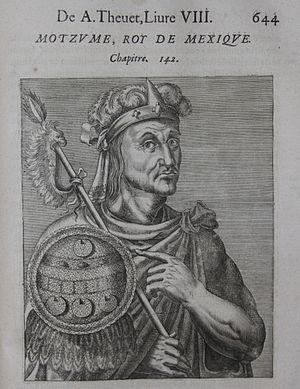
Moctezuma, Pourtraits et Vies des Hommes Illustres, André Thévet, Paris 1584
Moctezuma, dont le nom s’écrit également selon certaines variantes orthographiques, Moteuczoma, Motecuhzoma et dont le nom originel complet en nahuatl est Motecuhzoma Xocoyotzin, était le neuvième huey tlatoani de Mexico-Tenochtitlan. C’est pendant son règne, de 1502 à 1520, qu’a commencé la conquête espagnole de l'empire aztèque.